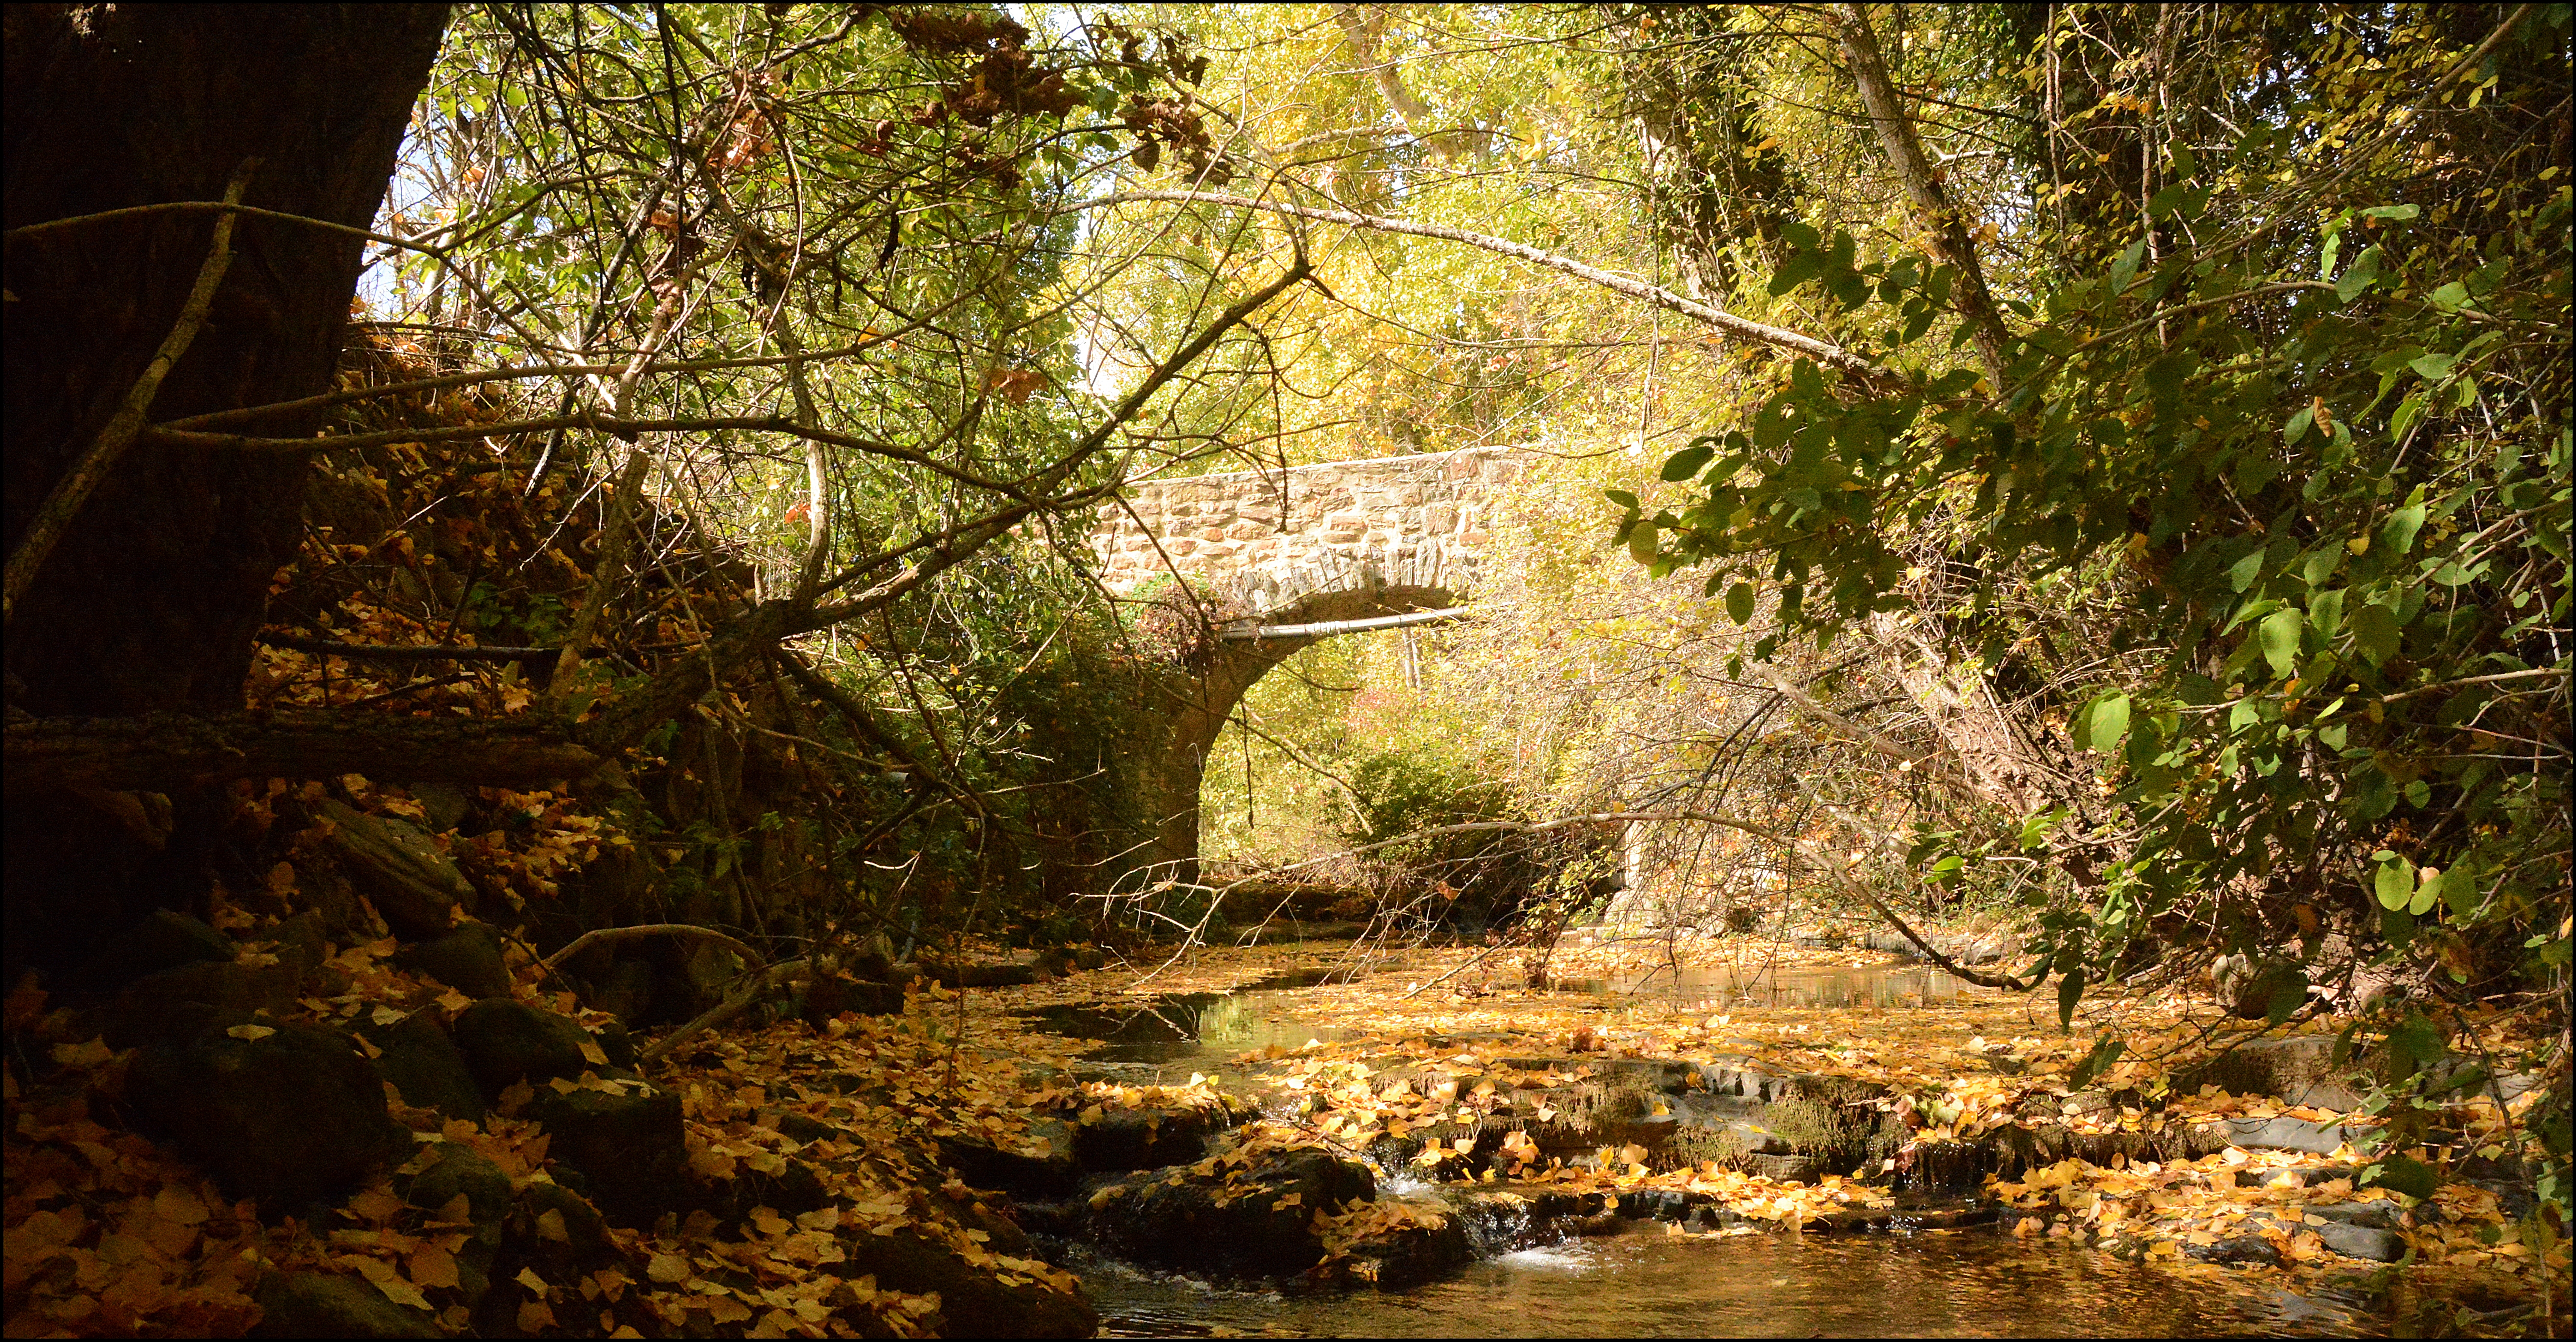
tree, nature, forest, branch, sunlight, leaf, flower, river, pond, stream, reflection, jungle, autumn, flora, season, rainforest, woodland, habitat, natural environment